Pulp Fiction

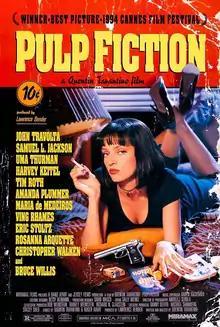
Theatrical release poster

Pulp Fiction is a 1994 American independent crime film written and directed by Quentin Tarantino from a story he conceived with Roger Avary. It tells four intertwining tales of crime and violence in Los Angeles. The film stars John Travolta, Samuel L. Jackson, Bruce Willis, Tim Roth, Ving Rhames, and Uma Thurman. The title refers to the pulp magazines and hardboiled crime novels popular during the mid-20th century, known for their graphic violence and punchy dialogue.